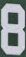
Number: 8